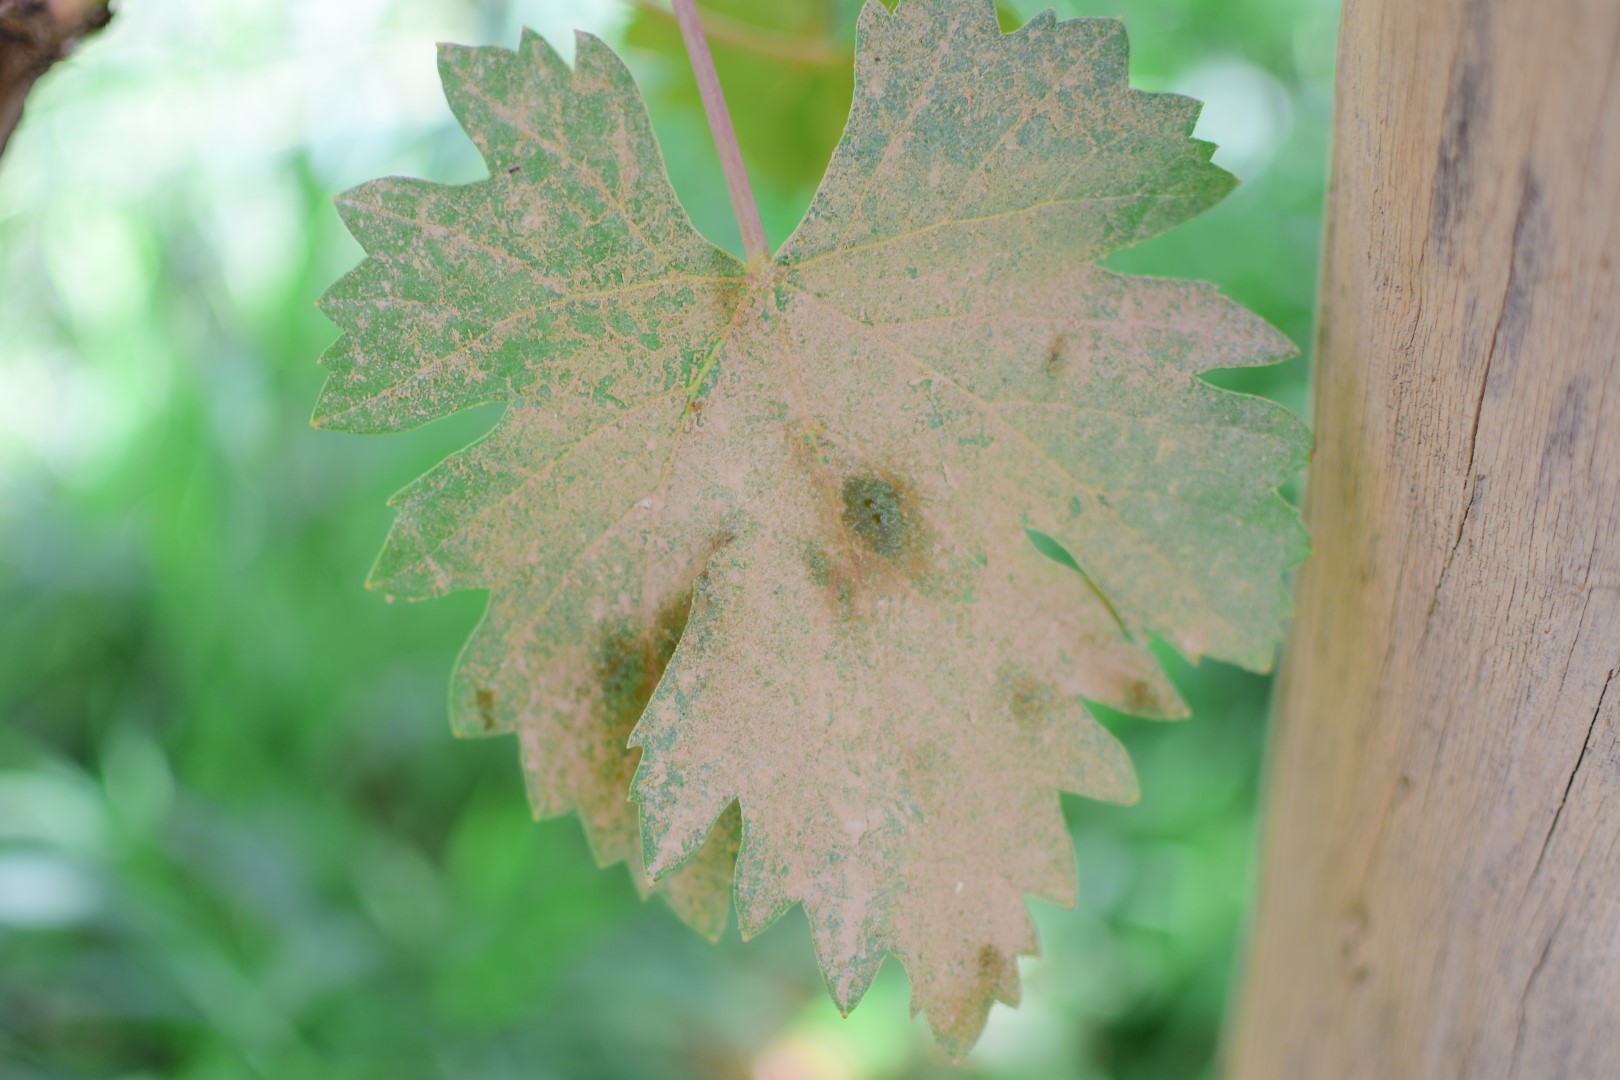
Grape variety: Shdah